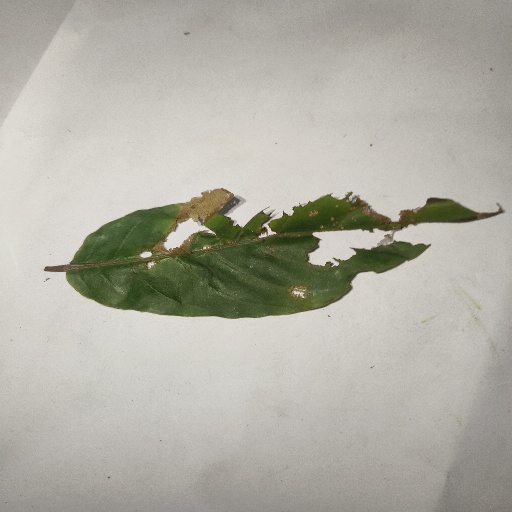
Species: HariTaki
Leaf condition: Bacterial Spot